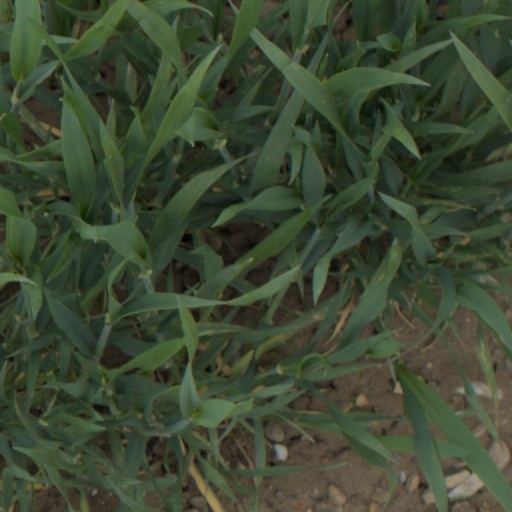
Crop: wheat